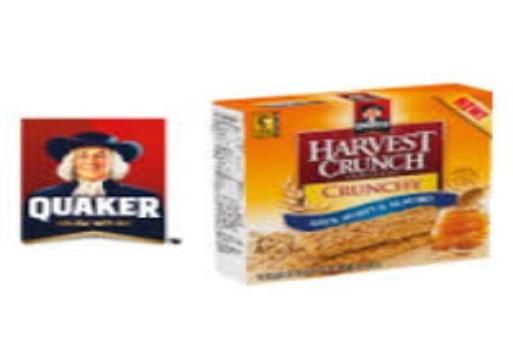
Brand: Harvest Crunch
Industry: Food